Brian Jensen (footballer, born 1975)

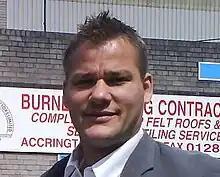
Jensen in 2007

He joined Burnley on 30 June 2003 on a free transfer. During his first season at Burnley, he was the only goalkeeper on their books. The club avoided relegation by just two points, finishing in 19th position in the First Division. After the arrival of Danny Coyne in the summer of 2004, he found himself second choice keeper at Turf Moor, but through good form and a serious injury to Coyne he earned his place back in the starting line-up. Following impressive form in autumn 2004, Jensen criticised national team manager Morten Olsen for not having watched him play, when Jensen thought he had earned a place in the Danish national squad.